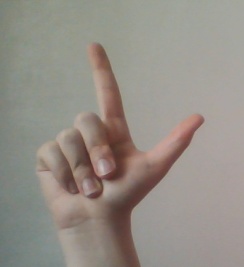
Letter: laam